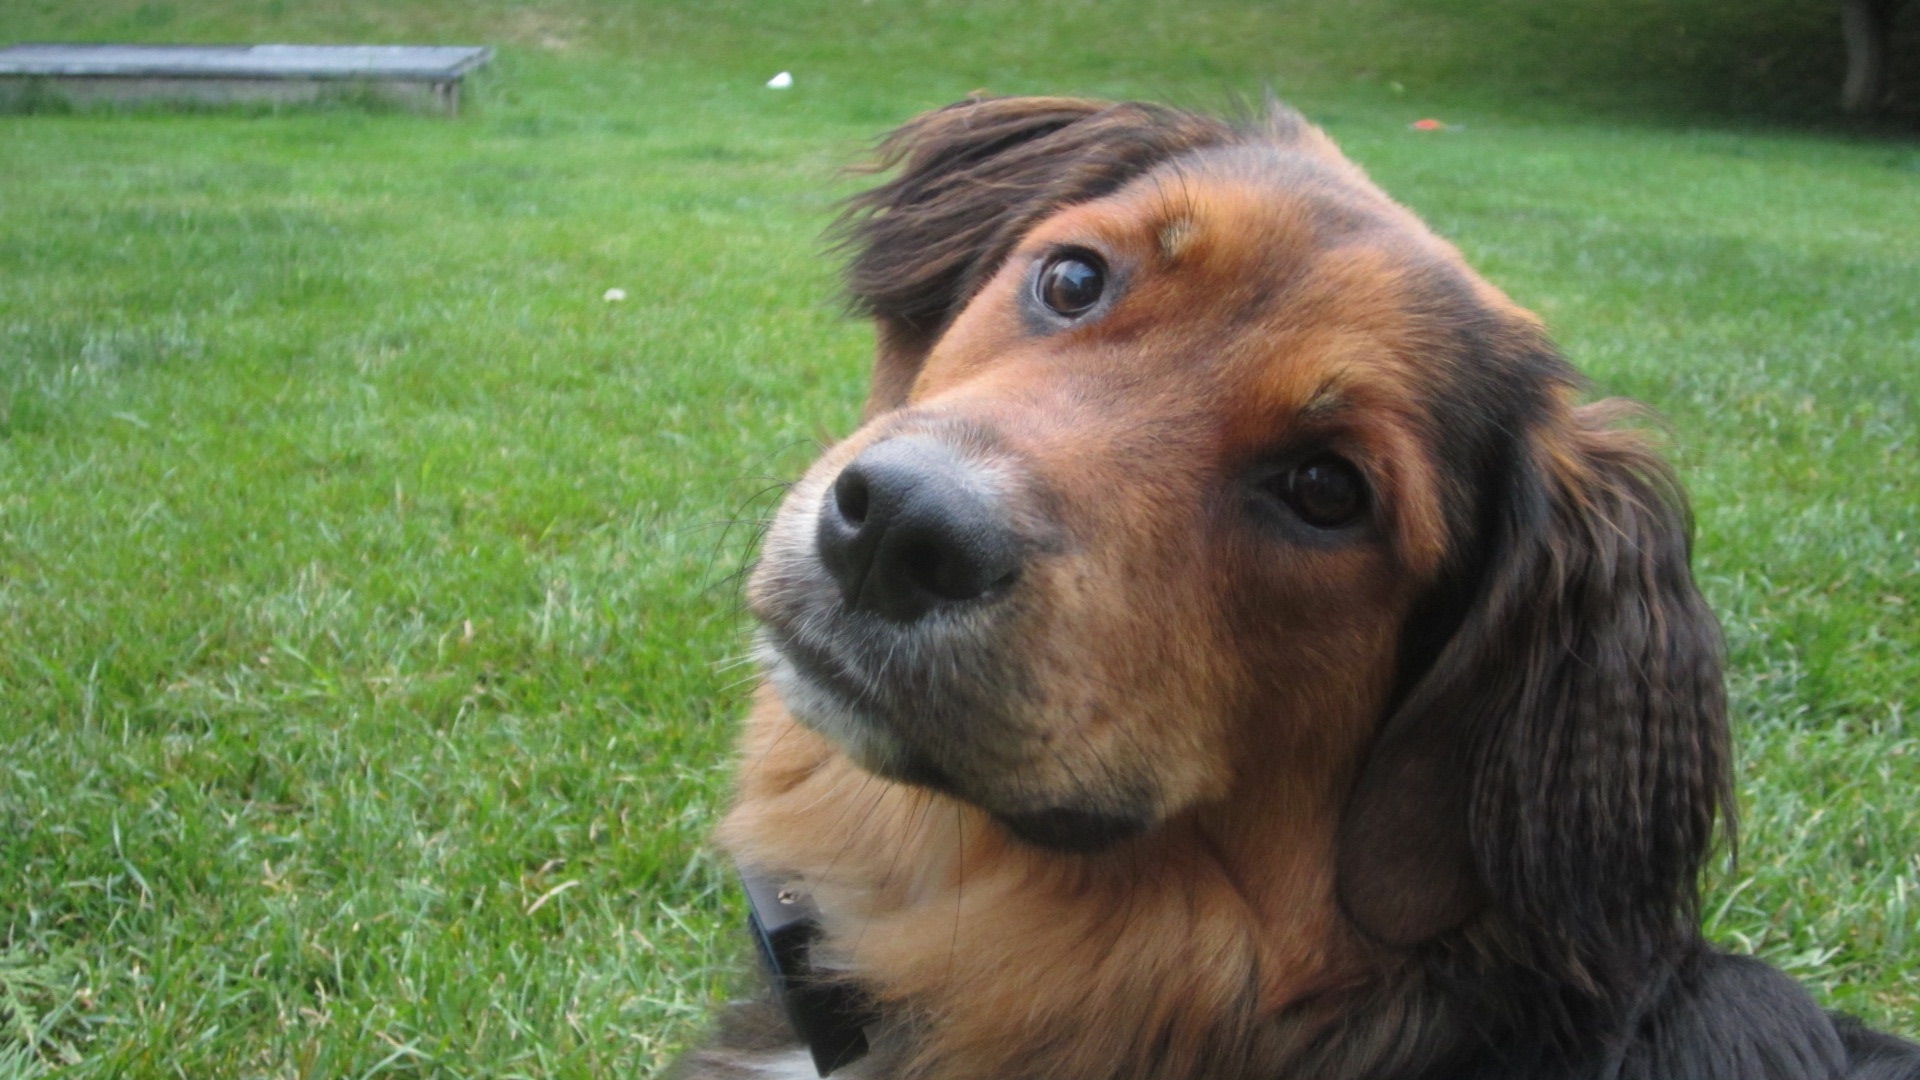
dog, mammal, hound, vertebrate, dog breed, setter, dog like mammal, carnivoran, dog breed group